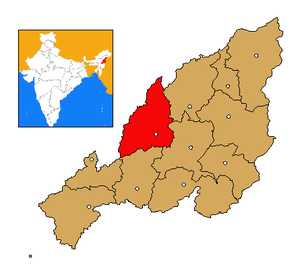
Wokha (distrikt)
Wokha distrikt
Wokha er et distrikt i den indiske delstat Nagaland. Distriktets hovedstad er Wokha.